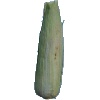
Label: Corn Husk 1